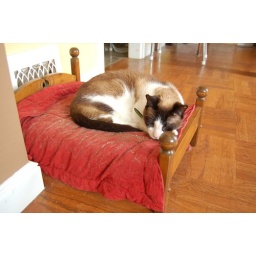
Fern in my old bear bed